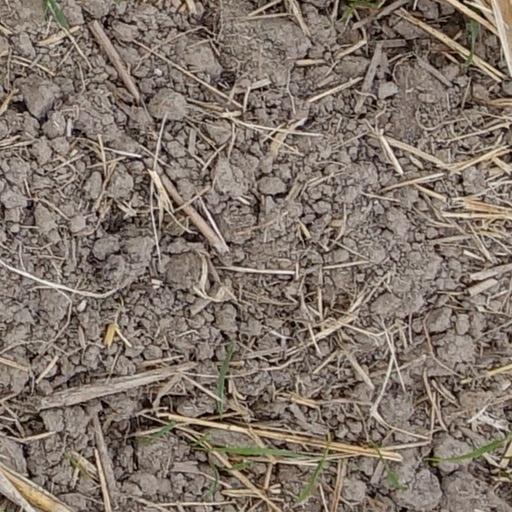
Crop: wheat